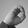
ASL letter: O